Yarlung Valley

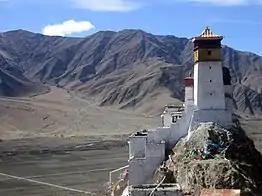
The restored Yungbu Lakang Palace

The Yarlung Valley is formed by Yarlung Chu, a tributary of the Tsangpo River in the Shannan Prefecture in the Tibet autonomous region of China. It refers especially to the district where Yarlung Chu joins with the Chongye River, and broadens out into a large plain about 2 km wide, before it flows into the Tsangpo River. It is situated in Nedong District of the Shannan Prefecture and includes the capital of the prefecture, Tsetang, one of Tibet's largest cities, 183 km southeast of Lhasa.